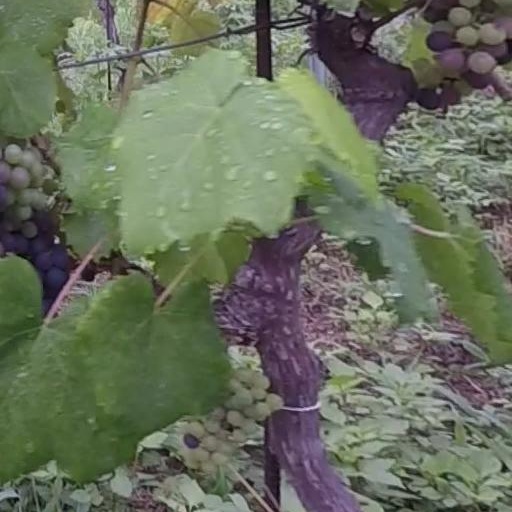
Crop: grape